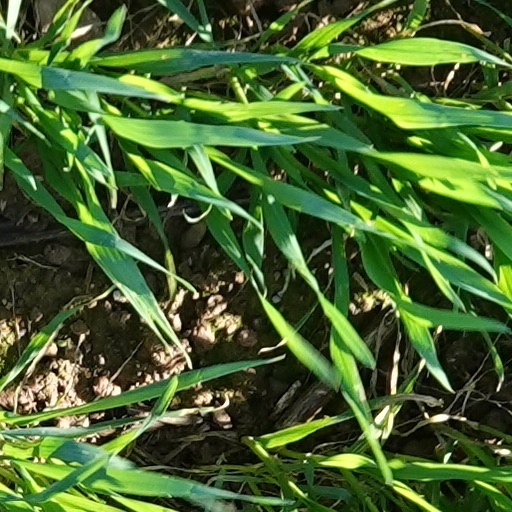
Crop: wheat